QBU-201

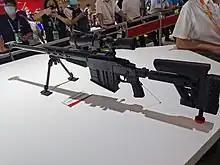
QBU-201 displayed at Zhuhai Airshow in 2021

The QBU-201 is a type of bolt-action anti-materiel rifle designed and manufactured by Chinese company Norinco. The weapon is chambered with improved 12.7×108mm high-precision ammunition in a 5-round box magazine. The rifle features a free-floating barrel, Picatinny rail, dual-chamber compensator, and a shoulder stock with a retractable recoil reducer.